Wedding of Victoria, Crown Princess of Sweden, and Daniel Westling

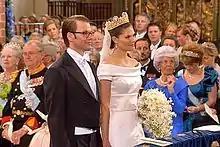
The couple at the altar

The wedding service began at 15:30 local time in Stockholm Cathedral, with around 1,100 guests present. The music in the ceremony was headed by Gustaf Sjökvist, court organist and organist for the Cathedral Parish of Stockholm. He was also in charge of the music during the wedding of Victoria's parents in 1976.